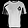
Label: T - shirt / top